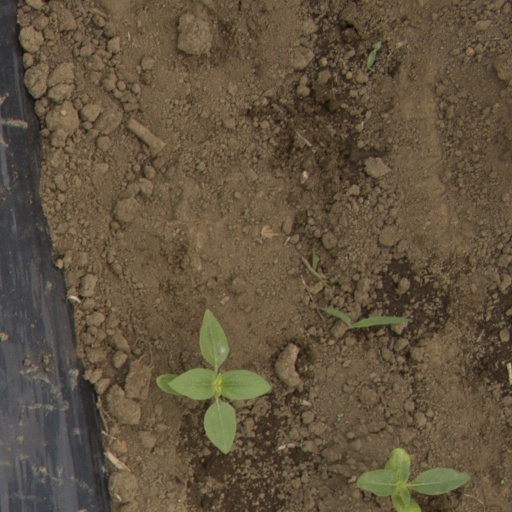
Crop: Jerusalem artichoke